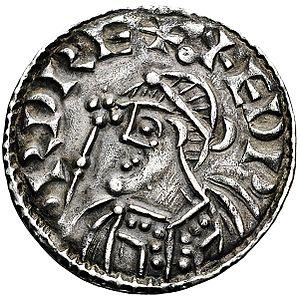
Édouard le Confesseur est un prince de la maison de Wessex né vers 1004 et mort le 5 janvier 1066. Fils du roi Æthelred le Malavisé, il règne sur le royaume d'Angleterre de 1042 à sa mort. Sa succession contestée est à l'origine de la conquête normande de l'Angleterre par Guillaume le Conquérant quelques mois après sa mort.
Stigand est un ecclésiastique anglais mort le 21 ou le 22 février 1072. Il est archevêque de Cantorbéry de 1052 à 1070.